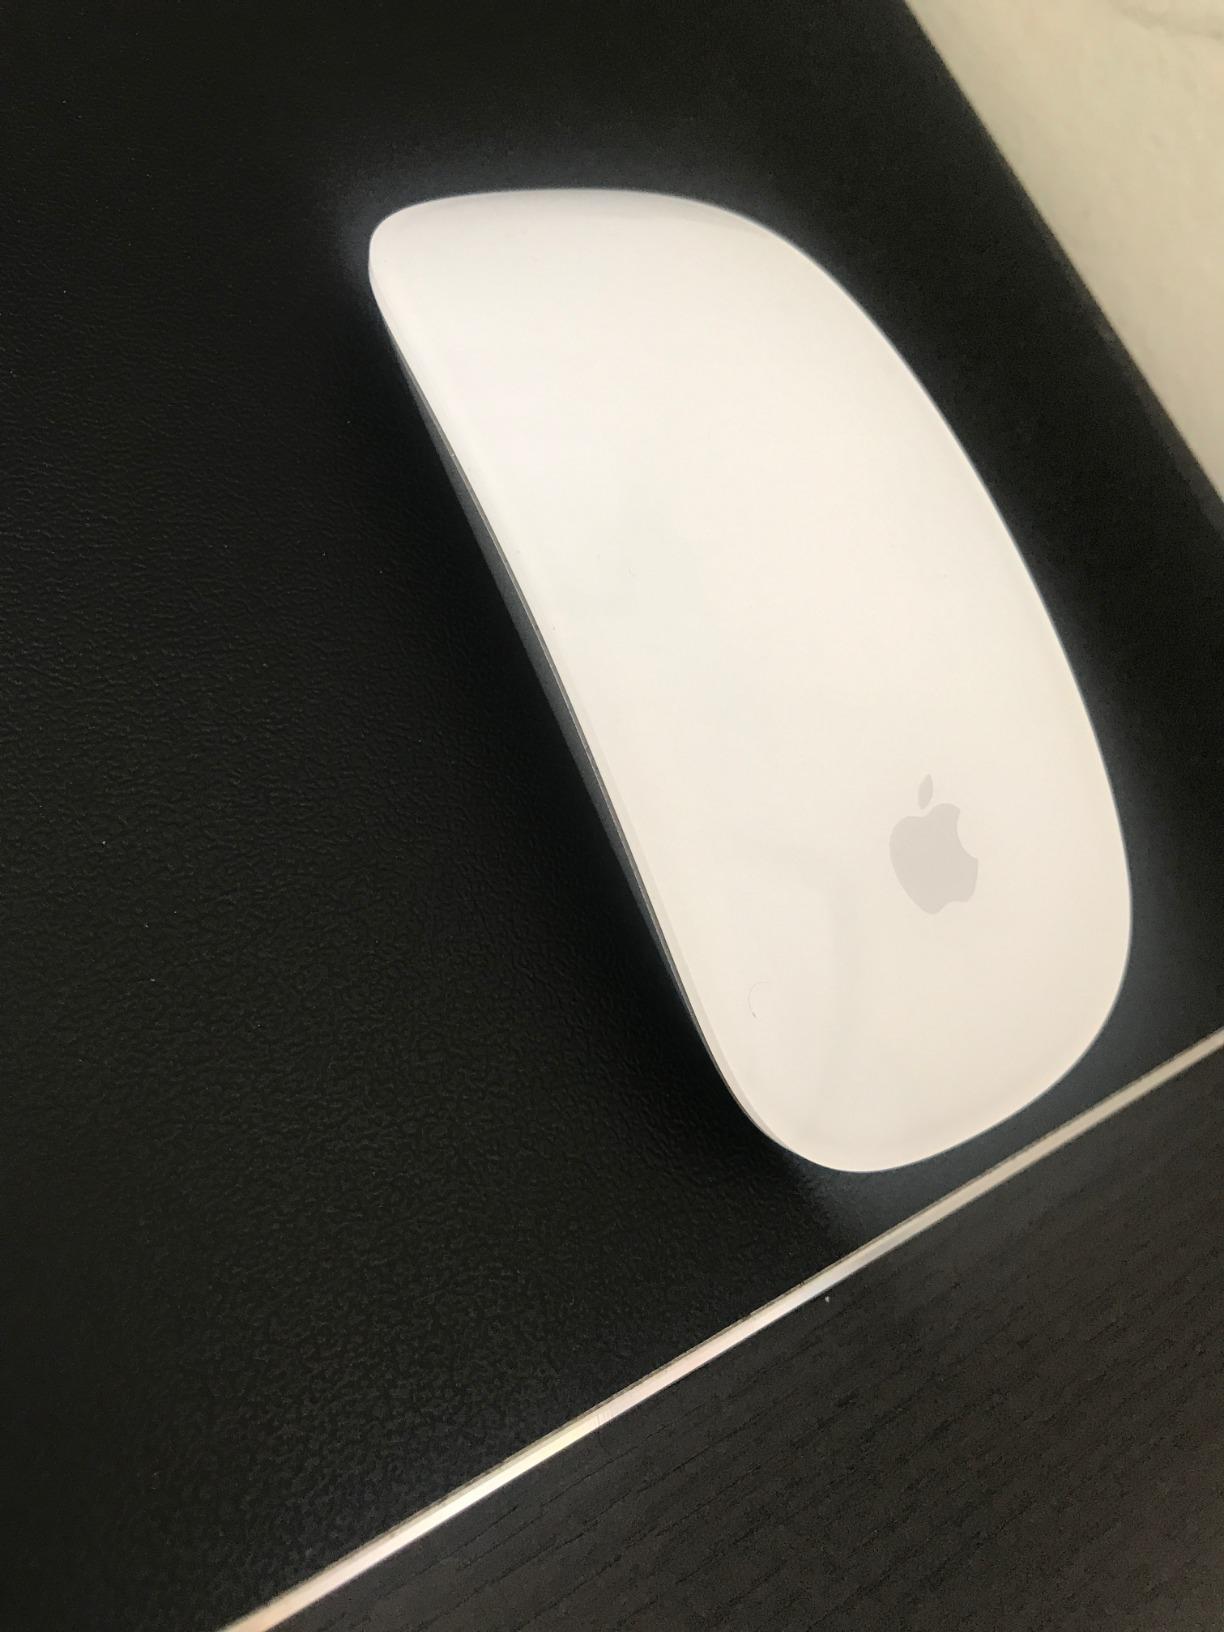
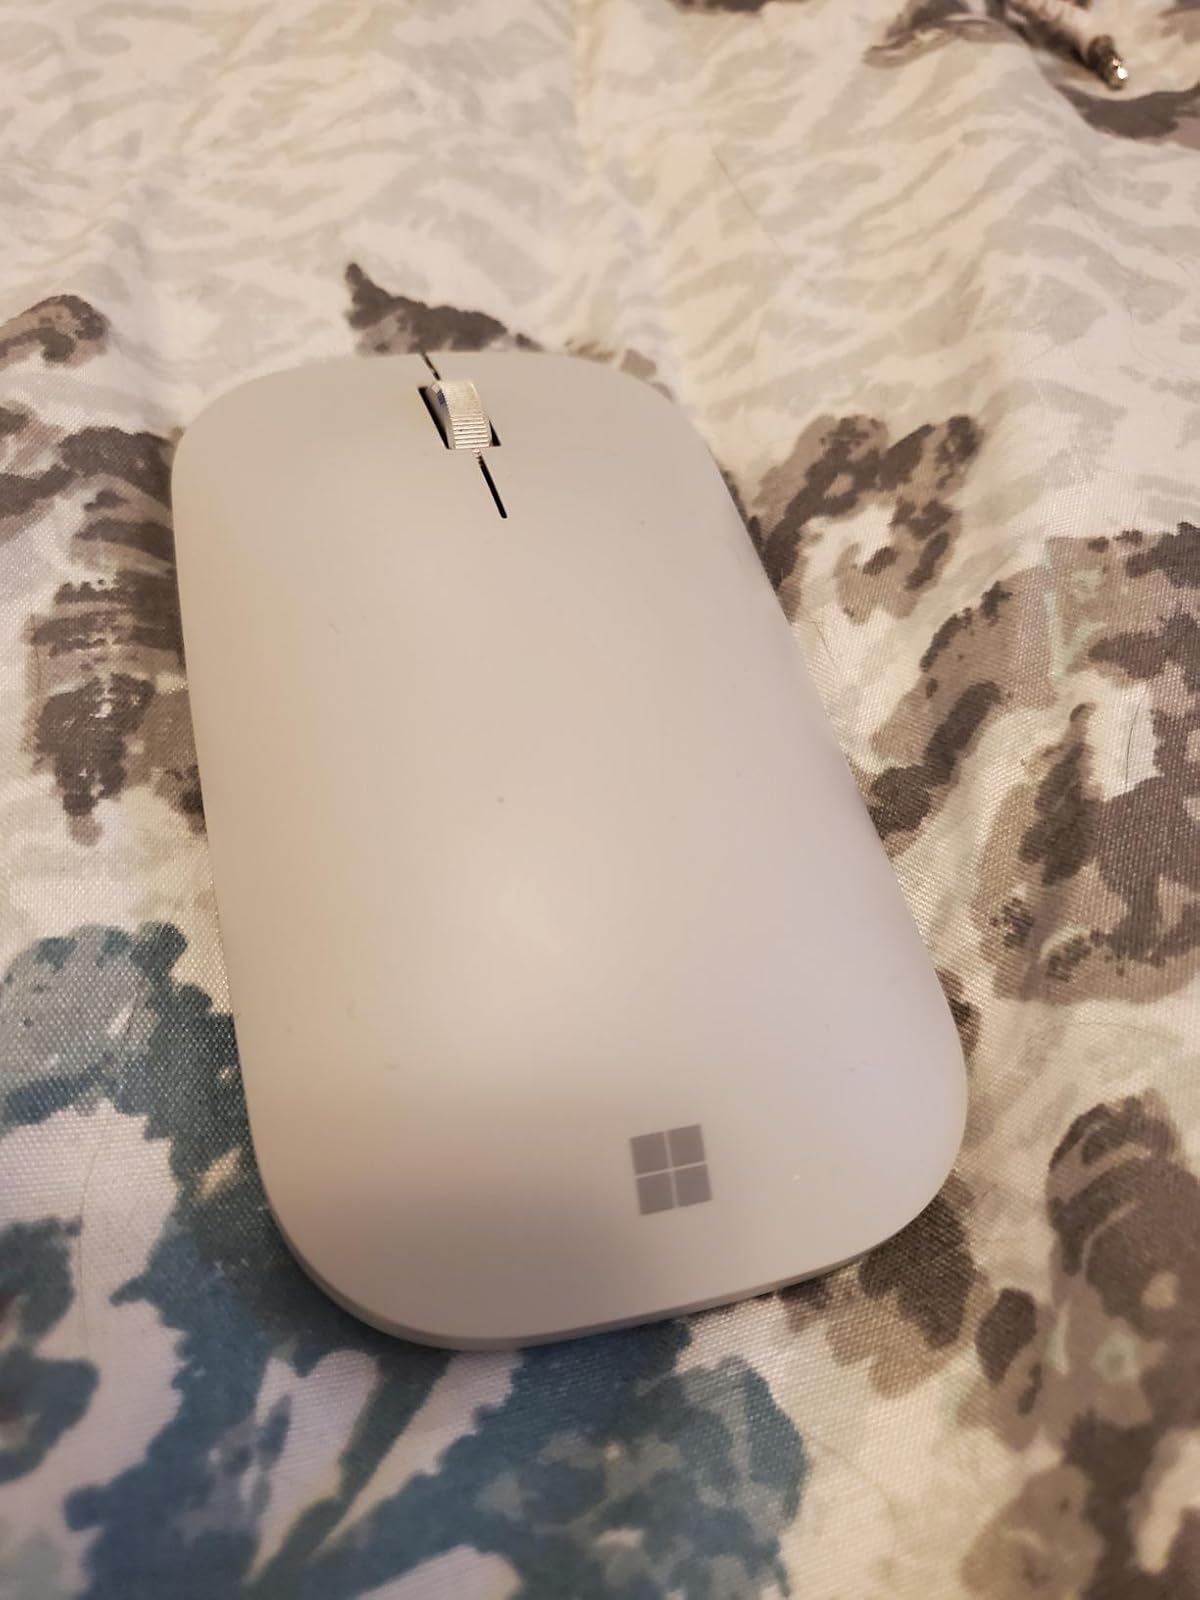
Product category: mouse
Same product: no